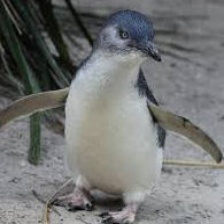
Species: FAIRY PENGUIN
Scientific name: EUDYPTULA MINOR
ImageNet parent category: king_penguin